Scuderia Veloce

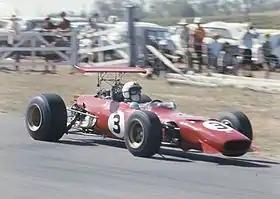
Chris Amon won both the 1969 New Zealand and Australian Grands Prix and the 1969 Tasman Series driving a Dino 246 Tasmania for Scuderia Veloce

Scuderia Veloce was an Australian motor racing team founded by journalist racer David McKay and his chief mechanic Bob Atkin. The team, which competed in many motor racing categories in the 1960s, is regarded as the first professional motor racing operation in Australia. It was based in Wahroonga on Sydney's upper North Shore. It later became a motor car dealership Specialising in Volvo, Porsche and Ferrari with Bob Atkin as the Managing Director.